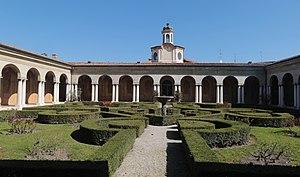
Le Palazzo Ducale di Mantova est un groupe de bâtiments situé dans la ville italienne de Mantoue, construit entre les XIVᵉ et XVIIᵉ siècles, principalement par la noble famille Gonzague et constituant leur résidence dans la capitale de leur Duché.